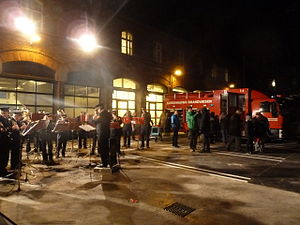
Kulturnat / Kulturnatten i København
Åbents hus hos Københavns Brandvæsen under Kulturnatten 2012.
Kulturnat er en aften hvor museer, kirker, virksomheder, foreninger og offentlig myndigheder i en by går sammen om at stimulere kulturlivet med en bred vifte af aktiviteter for alle aldersklasser og åbent hus mange steder. Arrangementet har ofte karakter af byfest og fungerer som en fremstående markedsføringsplatform.